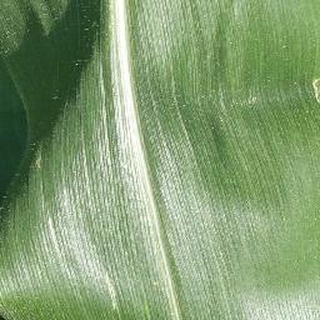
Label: healthy_corn